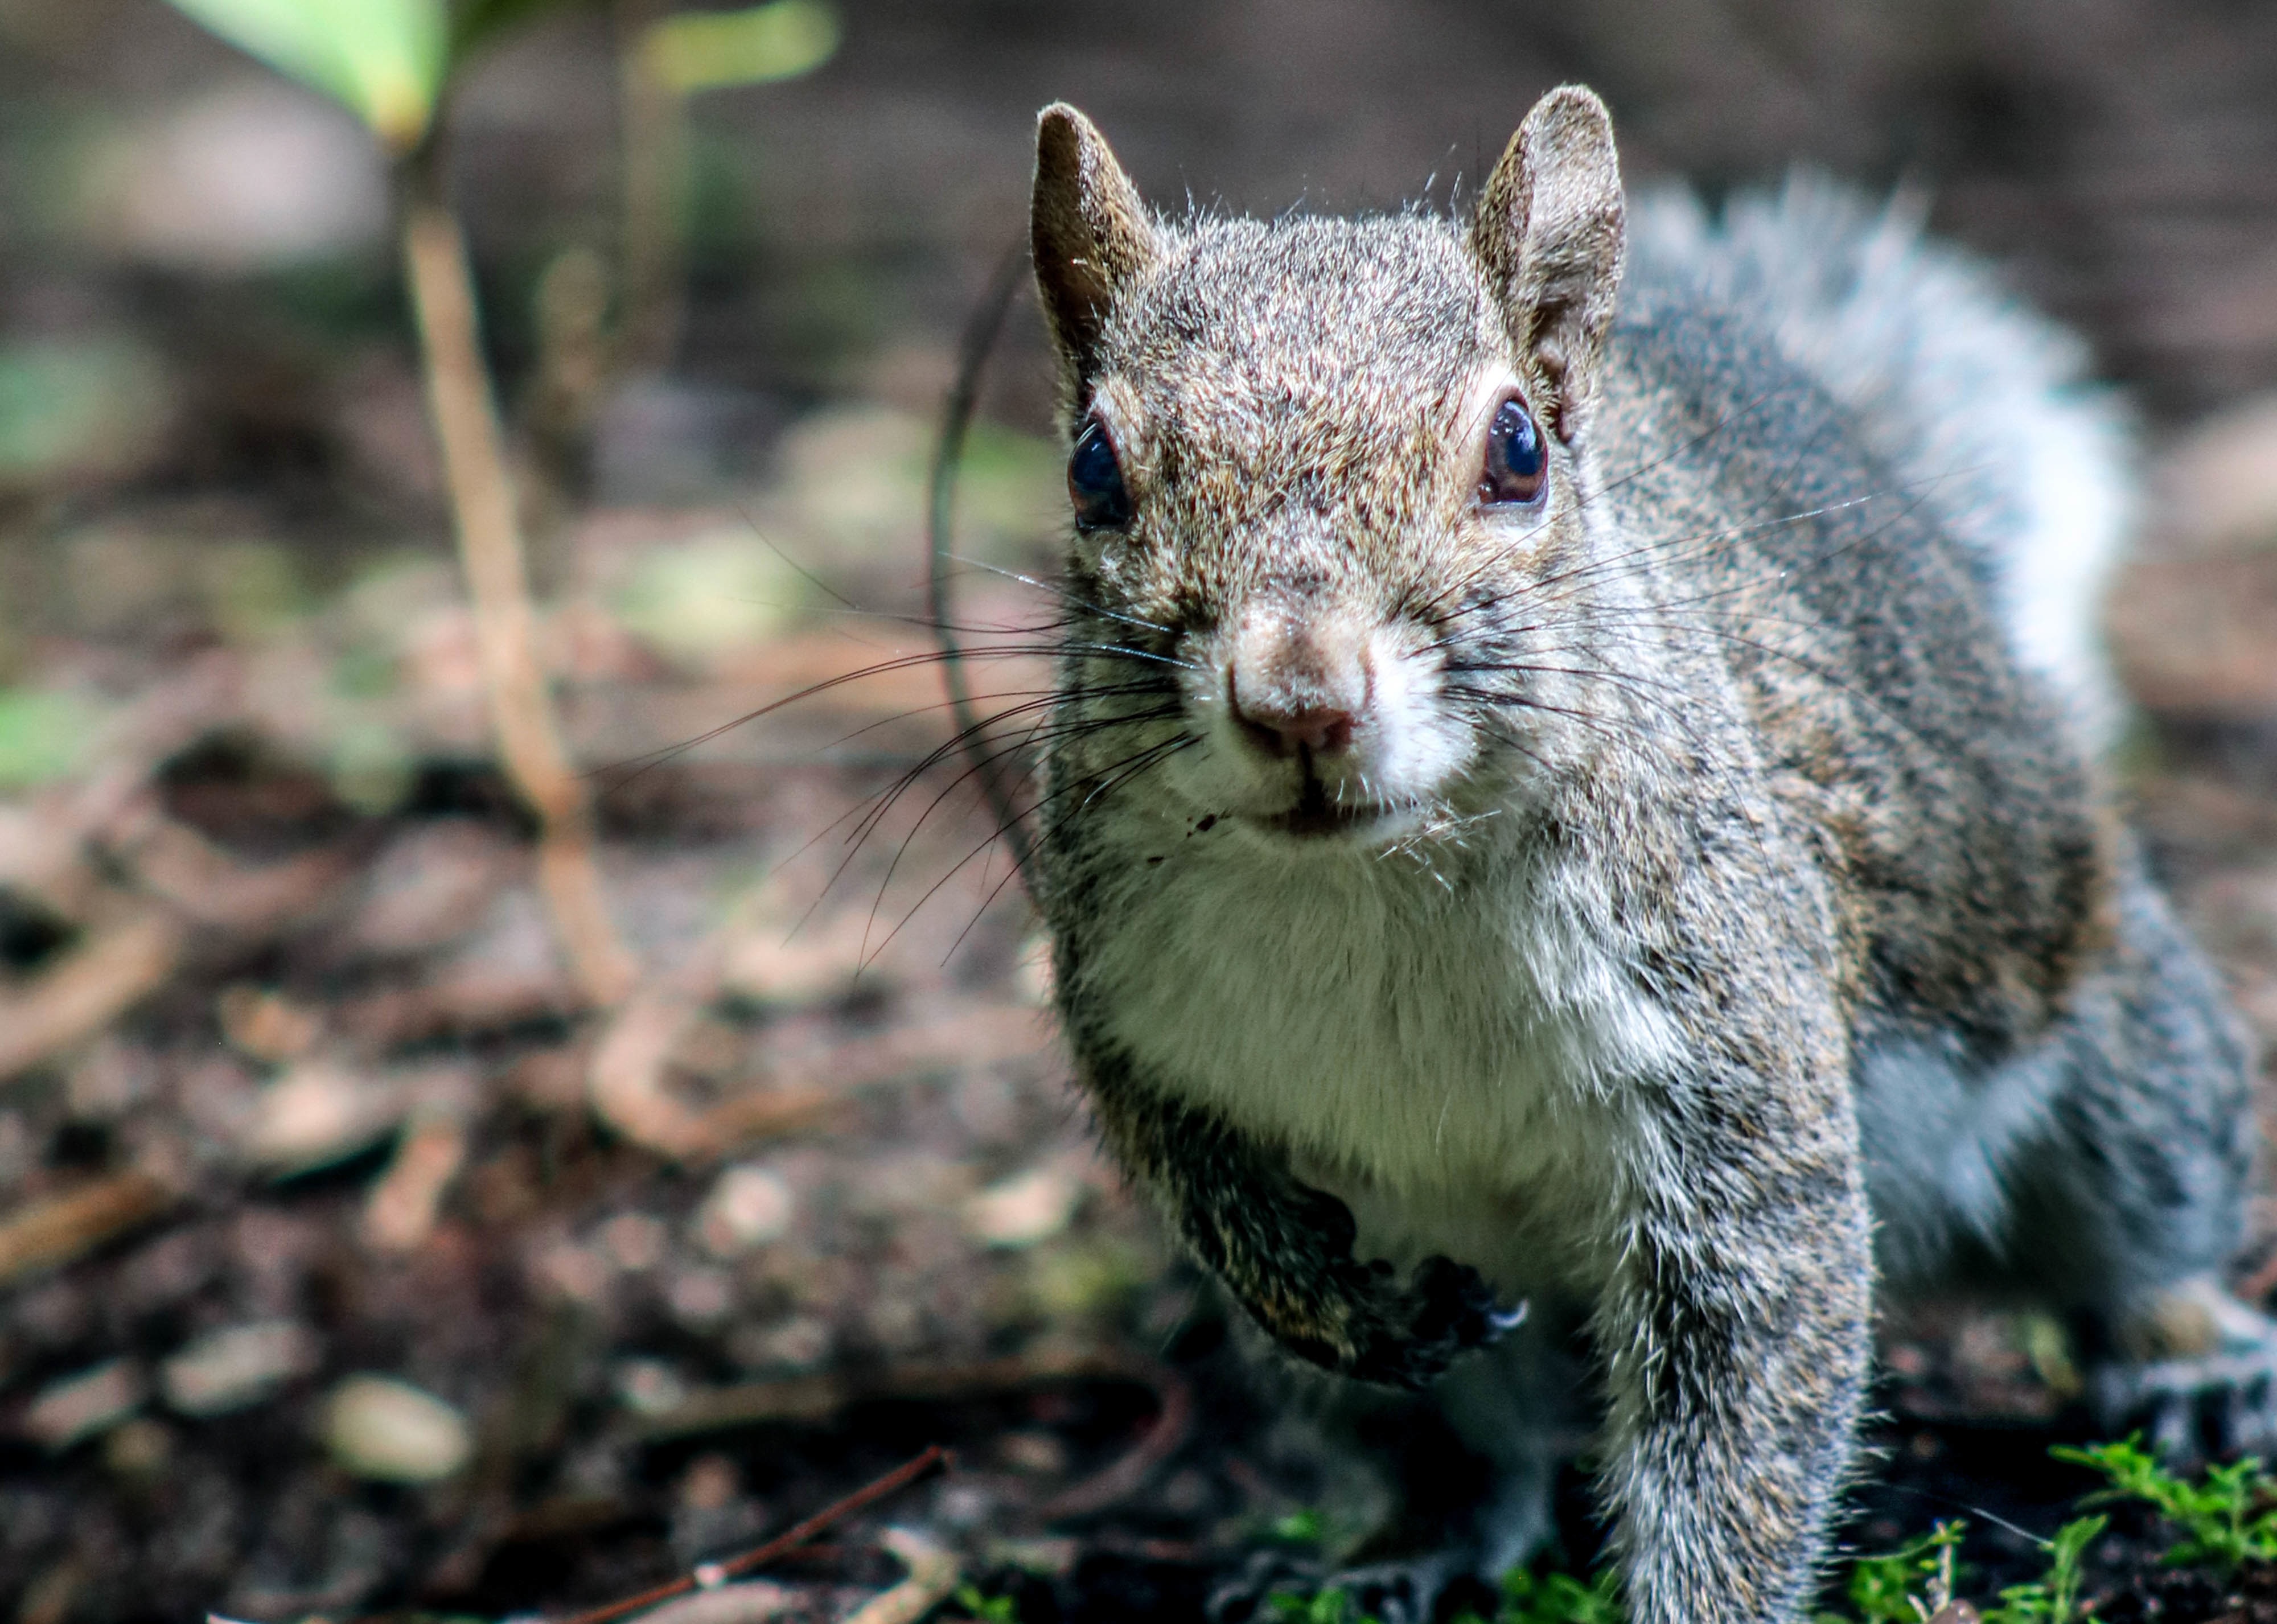
nature, wildlife, mammal, squirrel, rodent, fauna, whiskers, vertebrate, fox squirrel